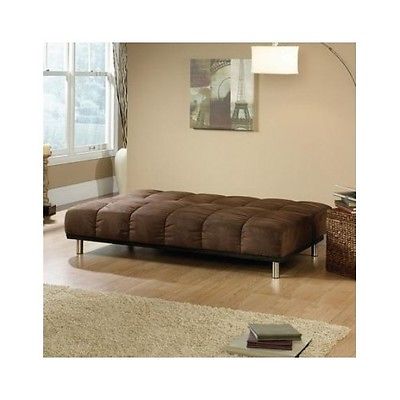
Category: sofa